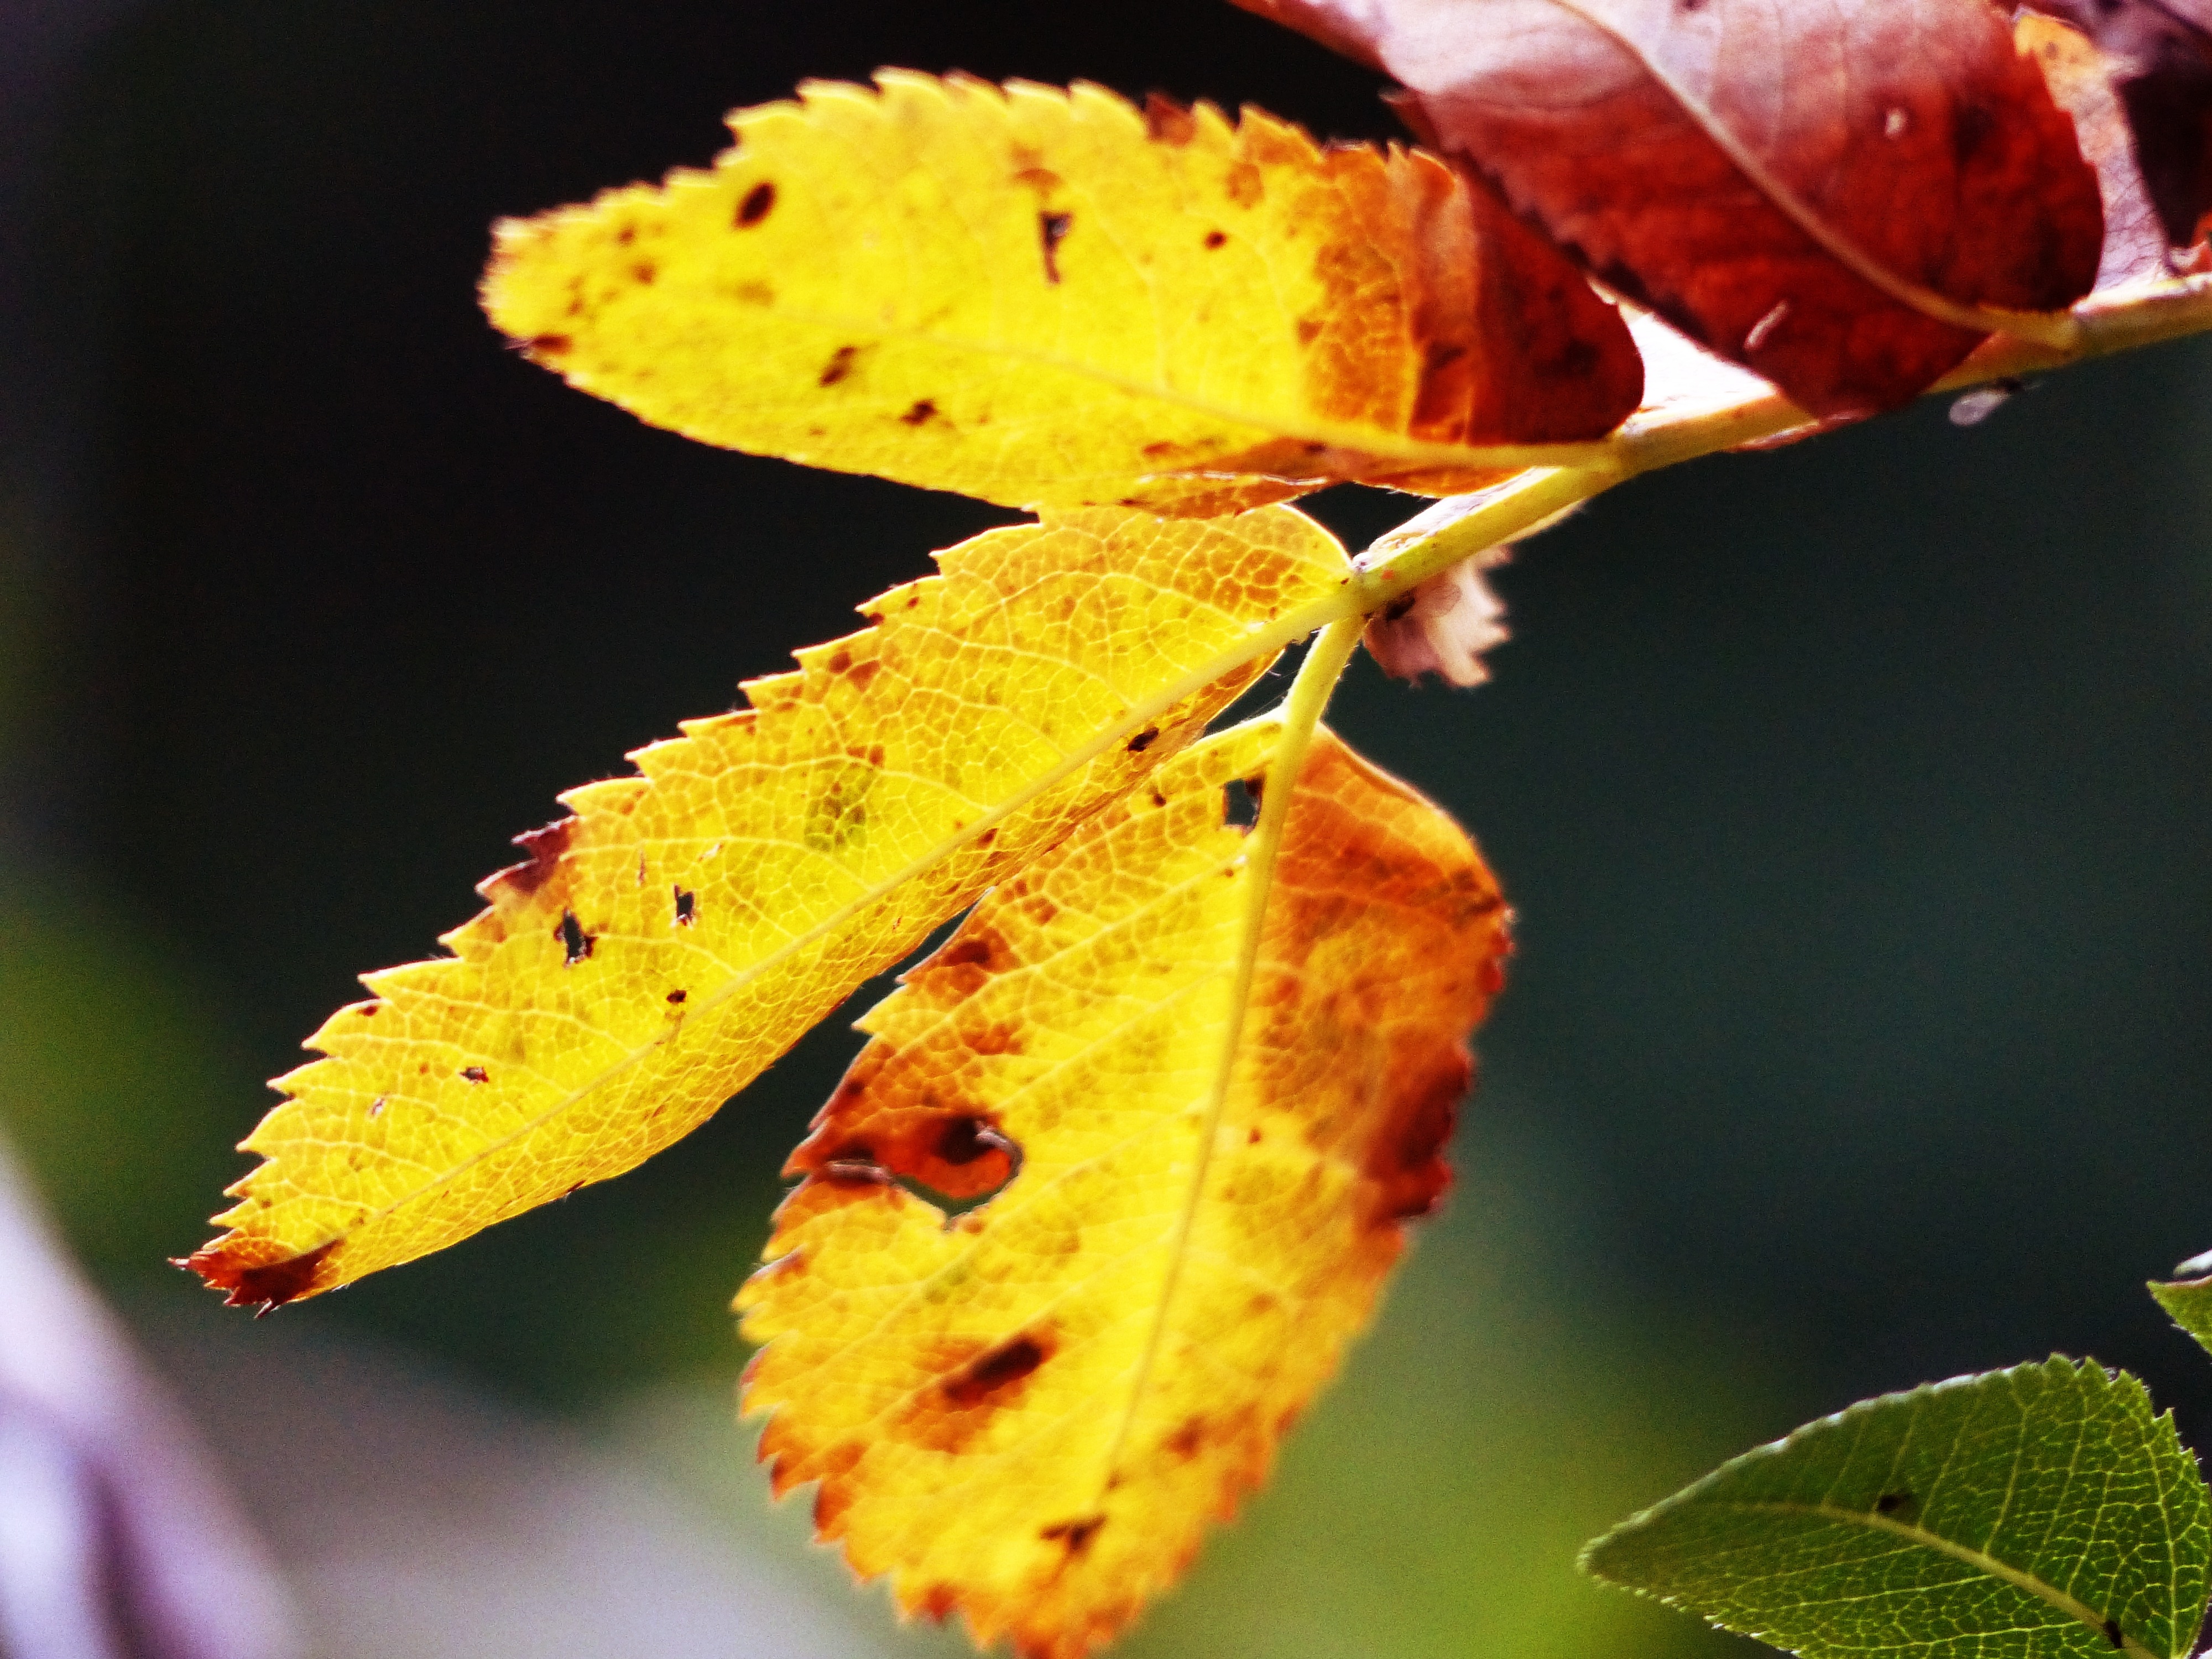
nature, leaf, fall, insect, macro, autumn, colorful, leaves, deciduous, rowan tree, macro photography, plant pathology